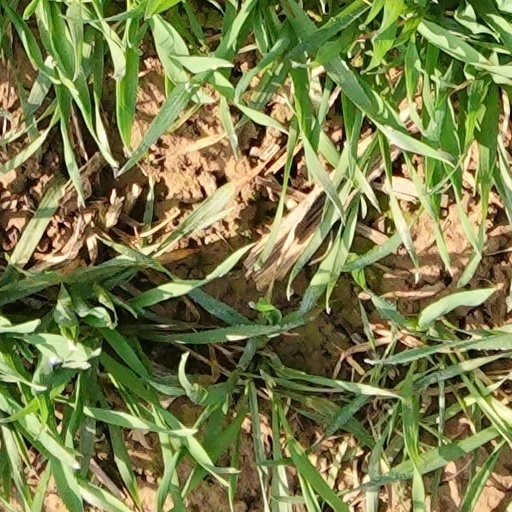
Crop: wheat